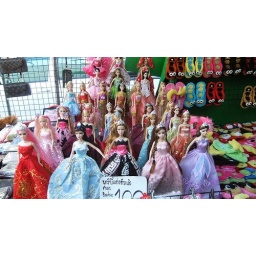
Barbie Clothes at street market in Bangkok